Ian Stewart (RAF officer)

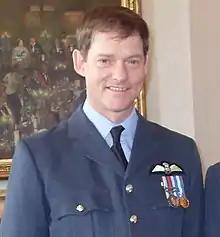
Air Commodore Stewart in 2010

Air Commodore Ian Richard William Stewart is a retired British Royal Air Force officer. His last posting was as the United Kingdom National Military Representative at Supreme Headquarters Allied Powers Europe. He was Commandant Air Cadets between 2008 and 2010, and Air Commodore, Royal Air Force Reserve from 2014.